CaRMetal

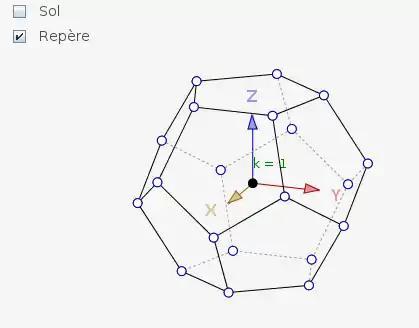
a dodecahedron can be turned with the mouse

It is possible to convert any numerical measure of the figure into text, for display purposes. For example, if a segment called 's1' is 4.5 unit long, writing